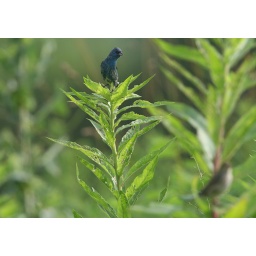
A male indigo bunting turns to check on the female indigo bunting (seen out of focus in foreground).